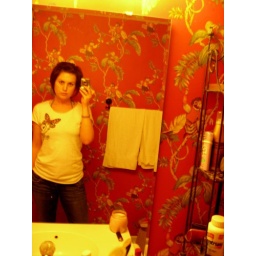
mirror pic in the monkey bathroom